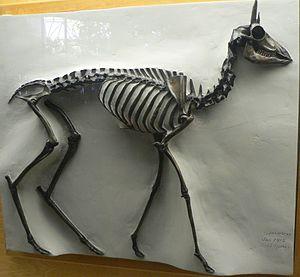
Capromeryx est un genre éteint d’herbivores terrestres de la famille des Antilocapridae, vivant en Amérique du Nord du Miocène au Pléistocène, entre – 13 millions d’années et −12 000 ans.